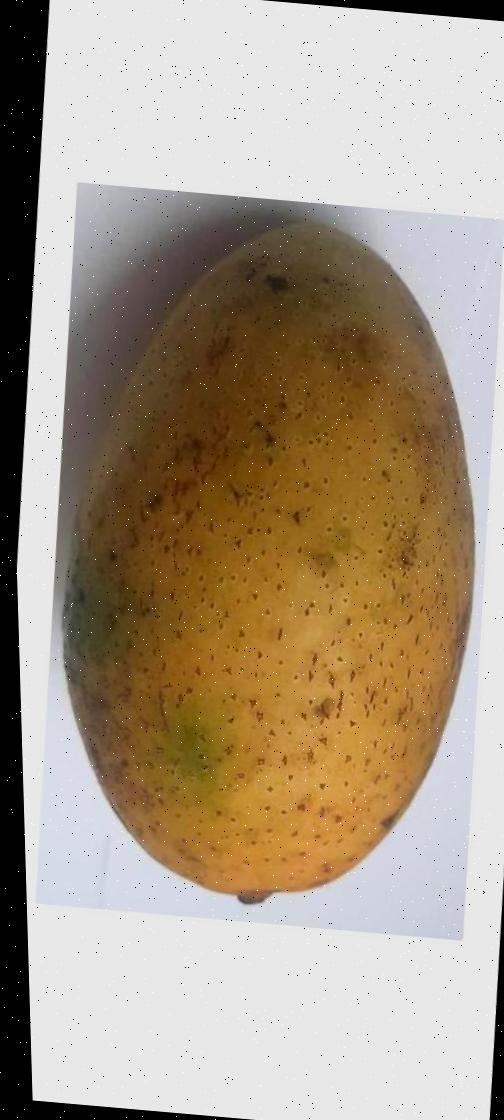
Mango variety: Ashshina Classic